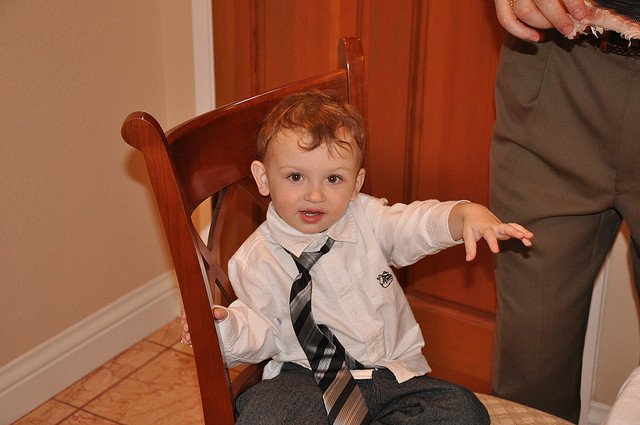
user: Given an image and a question. Answer the question in a short answer. Question: What is the cultural background of people with red hair? Short Answer:
assistant: irish